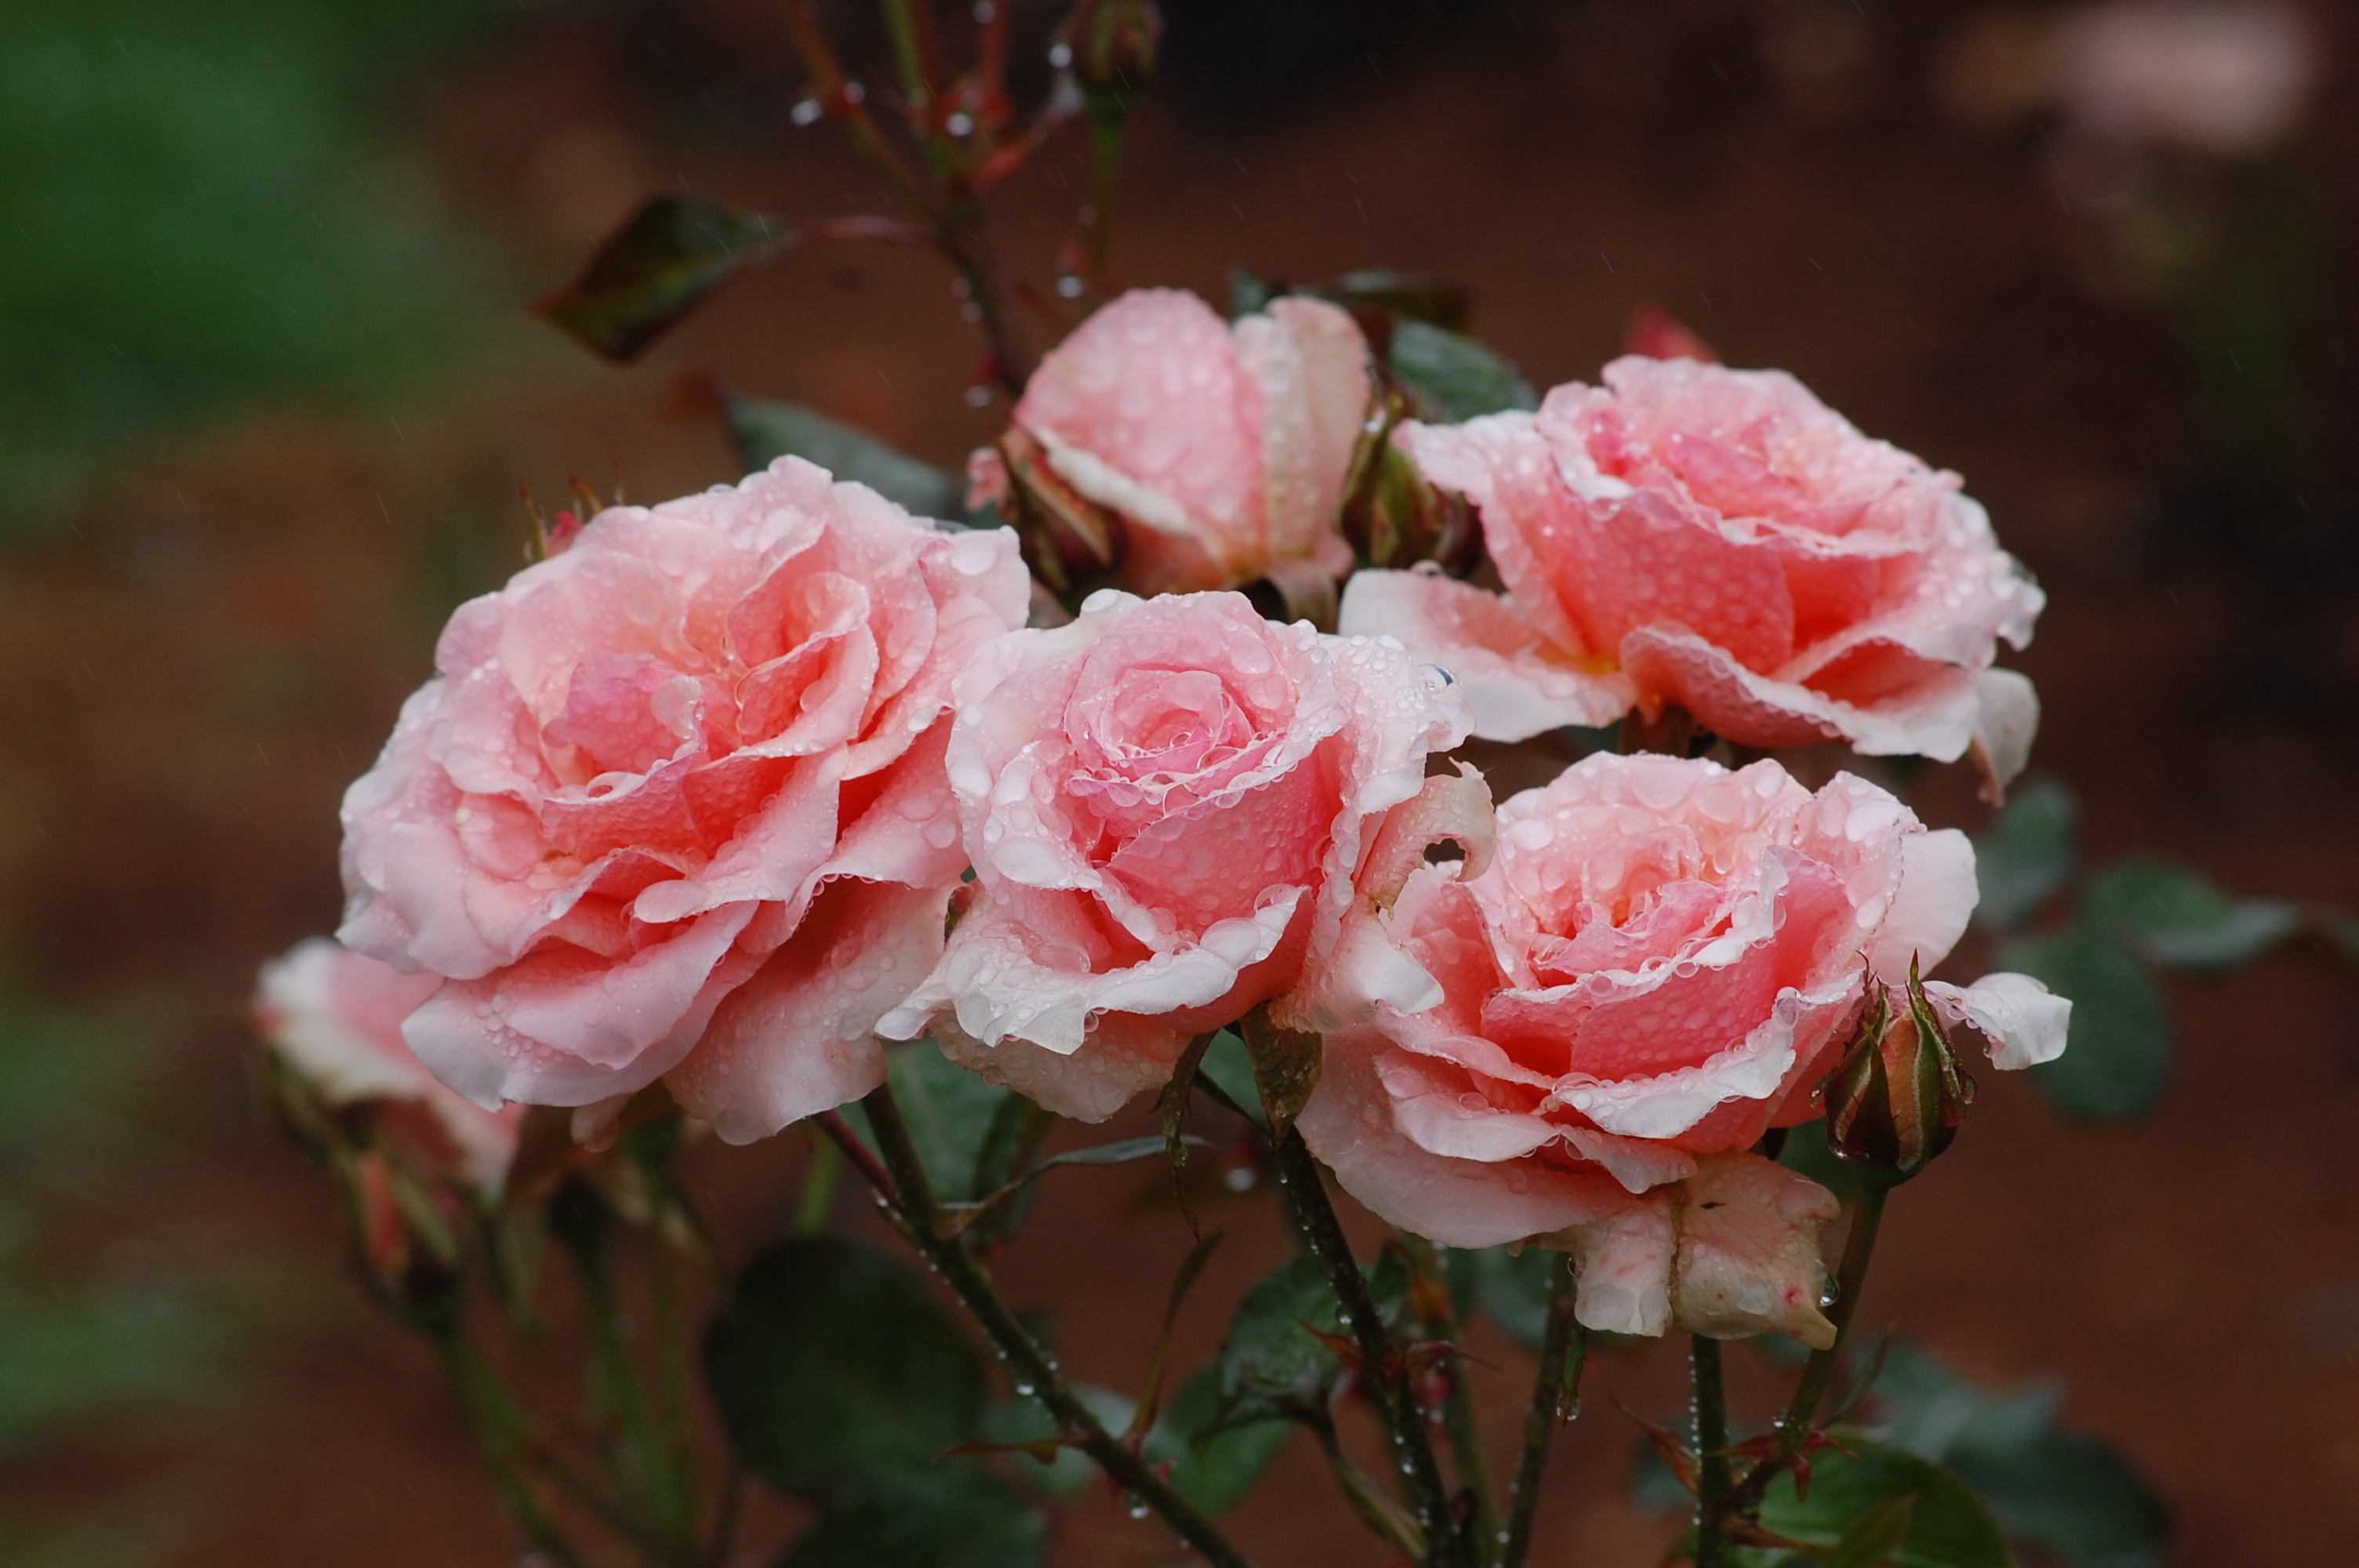
blossom, plant, flower, petal, bloom, floral, rose, romantic, pink, flora, roses, shrub, floribunda, macro photography, flowering plant, garden roses, rose family, land plant, rosa centifolia, rose order